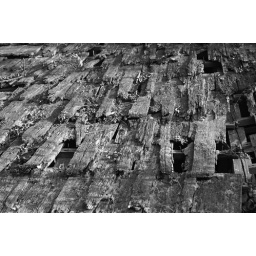
Wooden roof of a decaying house in Lower Austria - I really like this one!